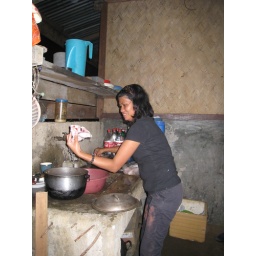
beth salting the fish in her kitchen